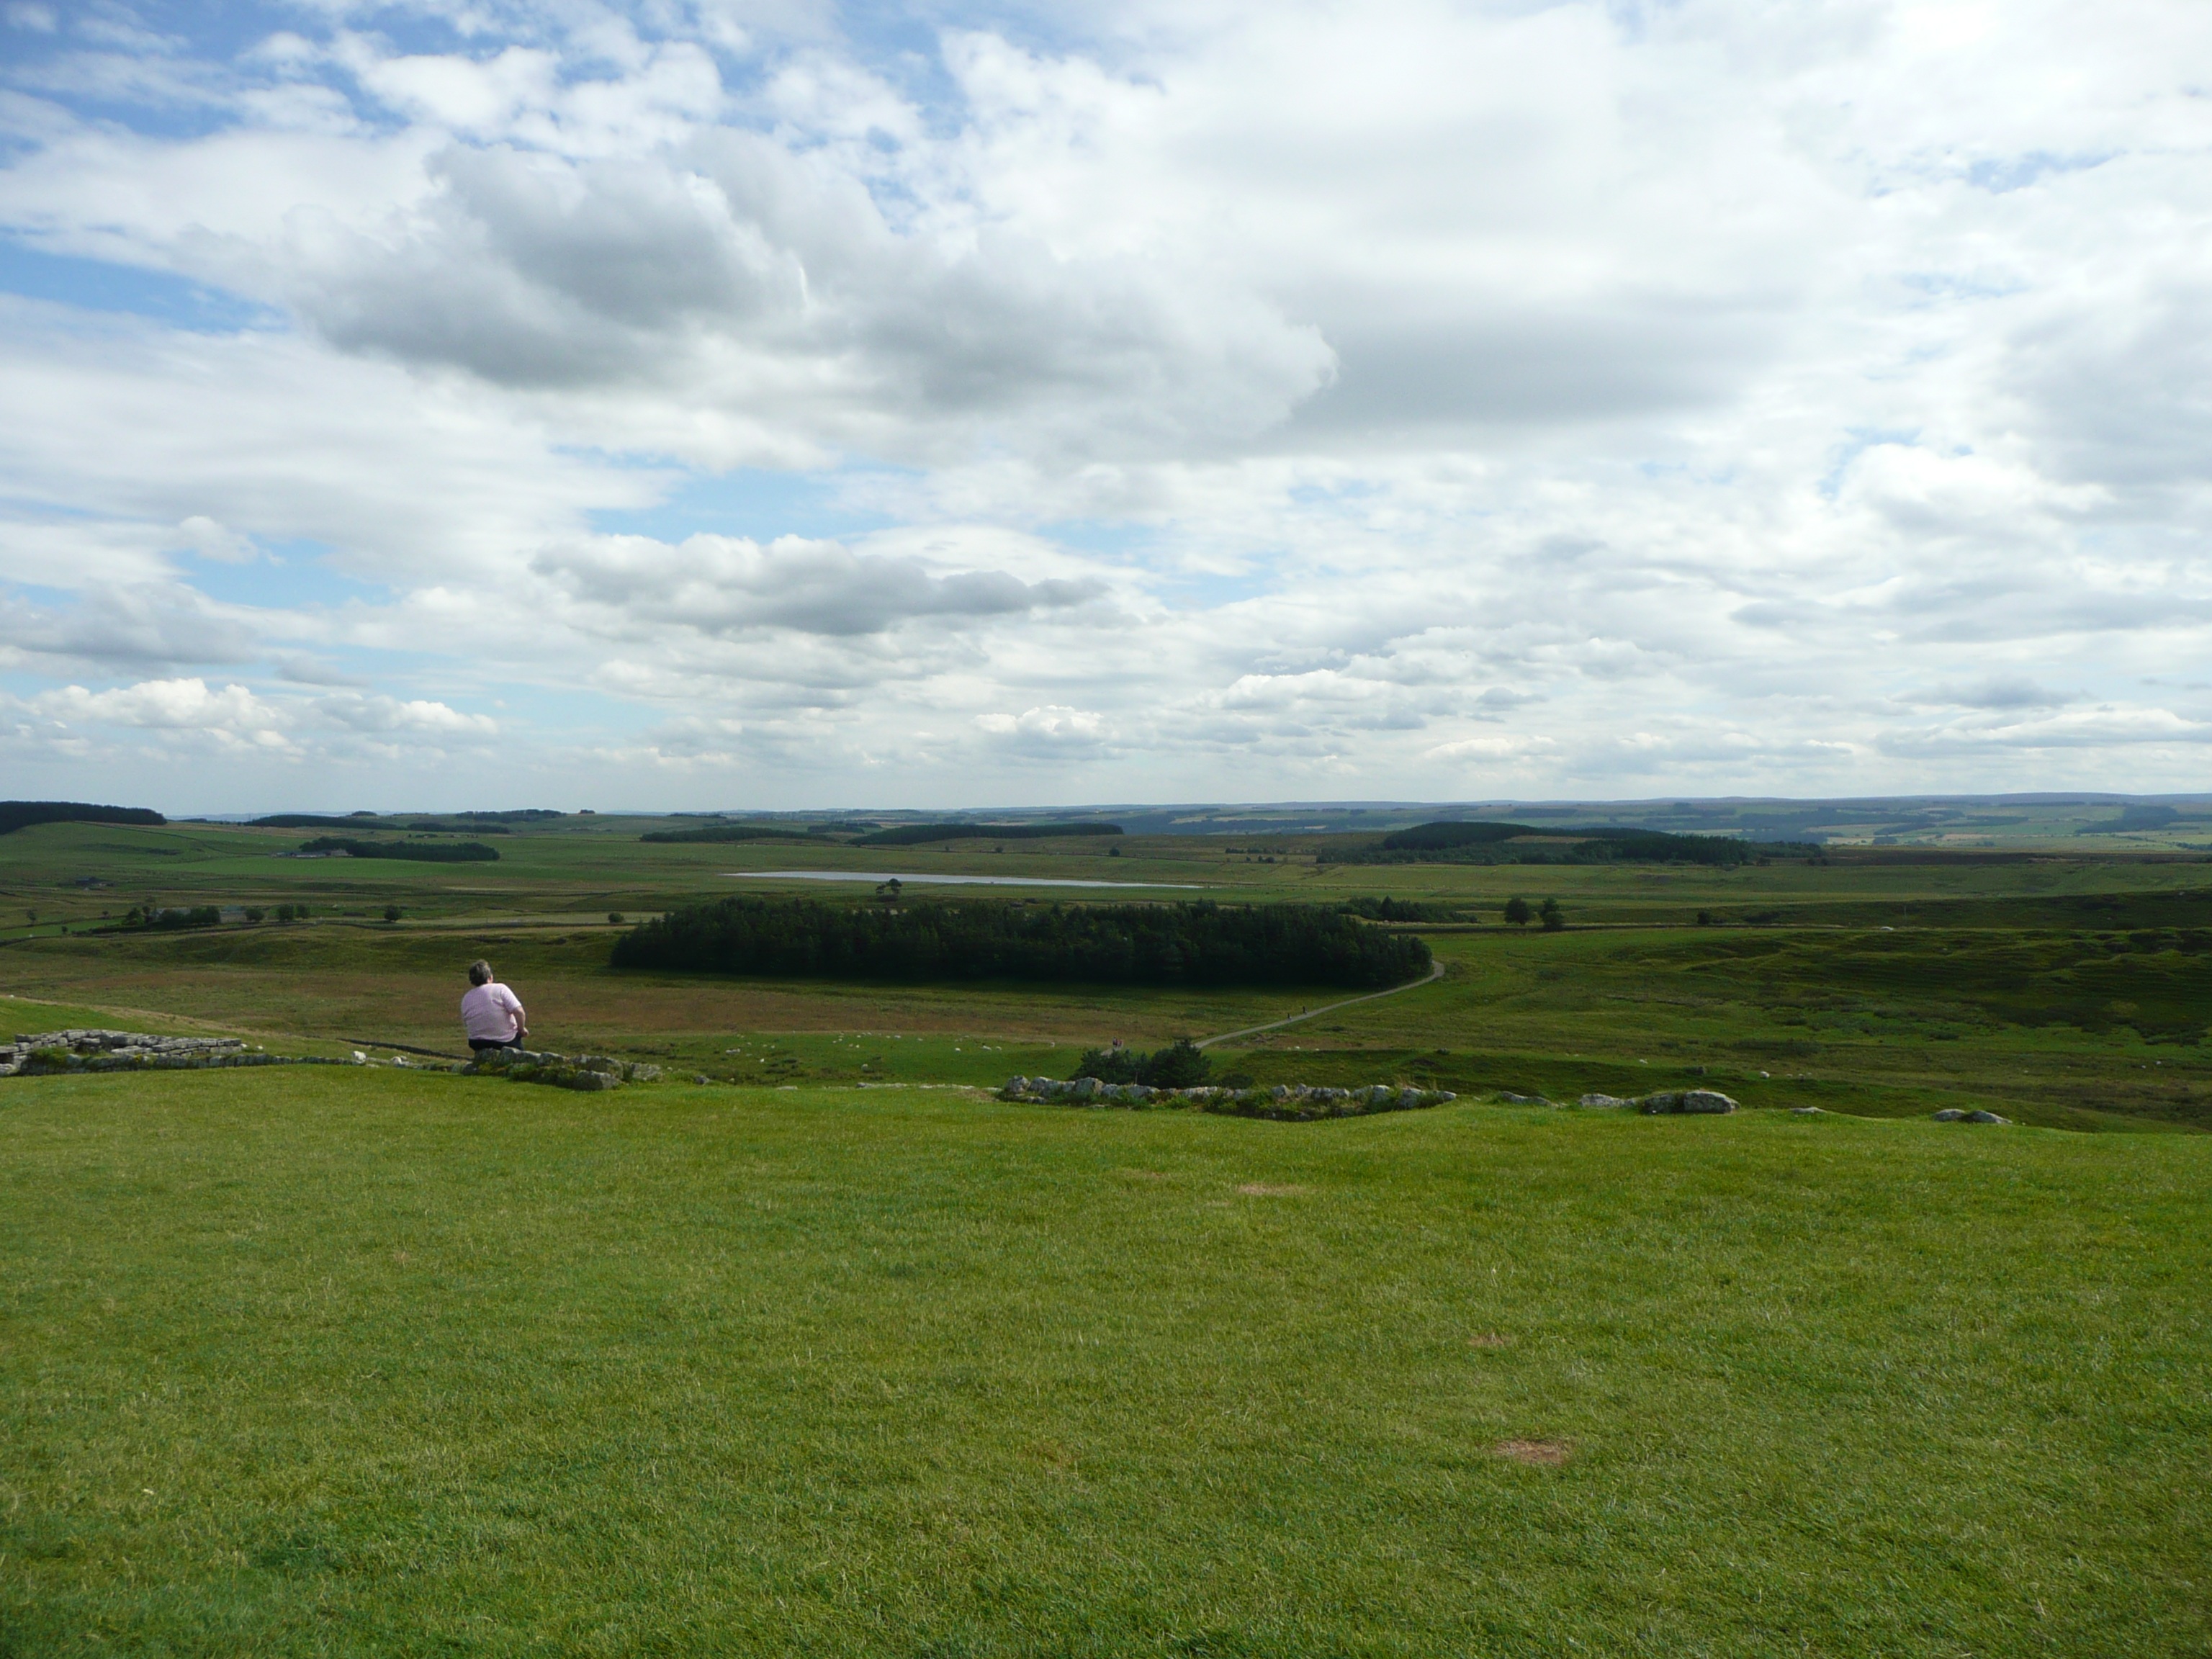
landscape, nature, grass, outdoor, horizon, mountain, cloud, sky, field, farm, meadow, prairie, hill, green, pasture, natural, highland, plain, grassland, wetland, plateau, fell, habitat, loch, ecosystem, steppe, rural area, natural environment, geographical feature